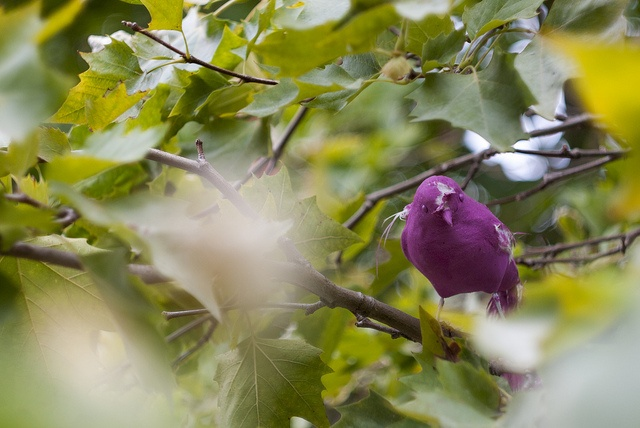
A purple bird perched on a tree branch.
A bright purple bird perches on a leafy branch.
A beautiful bird on a branch watching the goings on of the forest.
A purple bird is perched on a tree branch.
A purple bird perched up in a tree.